Rainbow runner

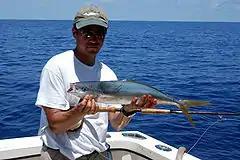
Rainbow runner taken on a saltwater fly, Bermuda

Rainbow runners are not a major commercial species like tuna or herring, but are taken in large quantities as bycatch. Their flesh is said to be of fair to excellent standard, depending on personal preferences, but generally fetch a low price at markets because they are relatively unknown. Archaeological evidence from the Kapingamarangi and Nukuoro Atolls in the Caroline Islands of Micronesia suggests the prehistoric people of these islands caught large numbers of rainbow runner as food, thought to have been captured by 'trolling' lure hooks from canoes.